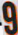
Number: 9